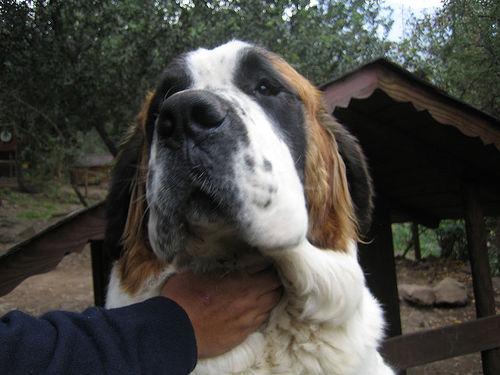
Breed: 205-n000030-Tibetan_mastiff